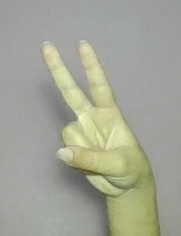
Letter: taa